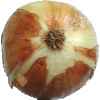
Label: Onion White 1